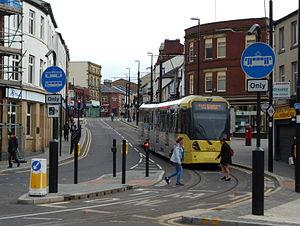
Le Manchester Metrolink est le réseau de métro léger du Grand Manchester, en Angleterre. Il est composé de six lignes comprenant 92,5 kilomètres de voies et 93 stations qui convergent vers le centre de Manchester et desservent les communes environnantes d'Altrincham, Ashton-under-Lyne, Bury, Chorlton-cum-Hardy, Didsbury, Eccles et Rochdale, ainsi que l'aéroport de Manchester. Dans le centre de Manchester et sur les tronçons les plus récents, les rames du Metrolink circulent sur la voirie en mode tramway tandis que d'autres branches sont des anciennes lignes de trains de banlieue reconverties.